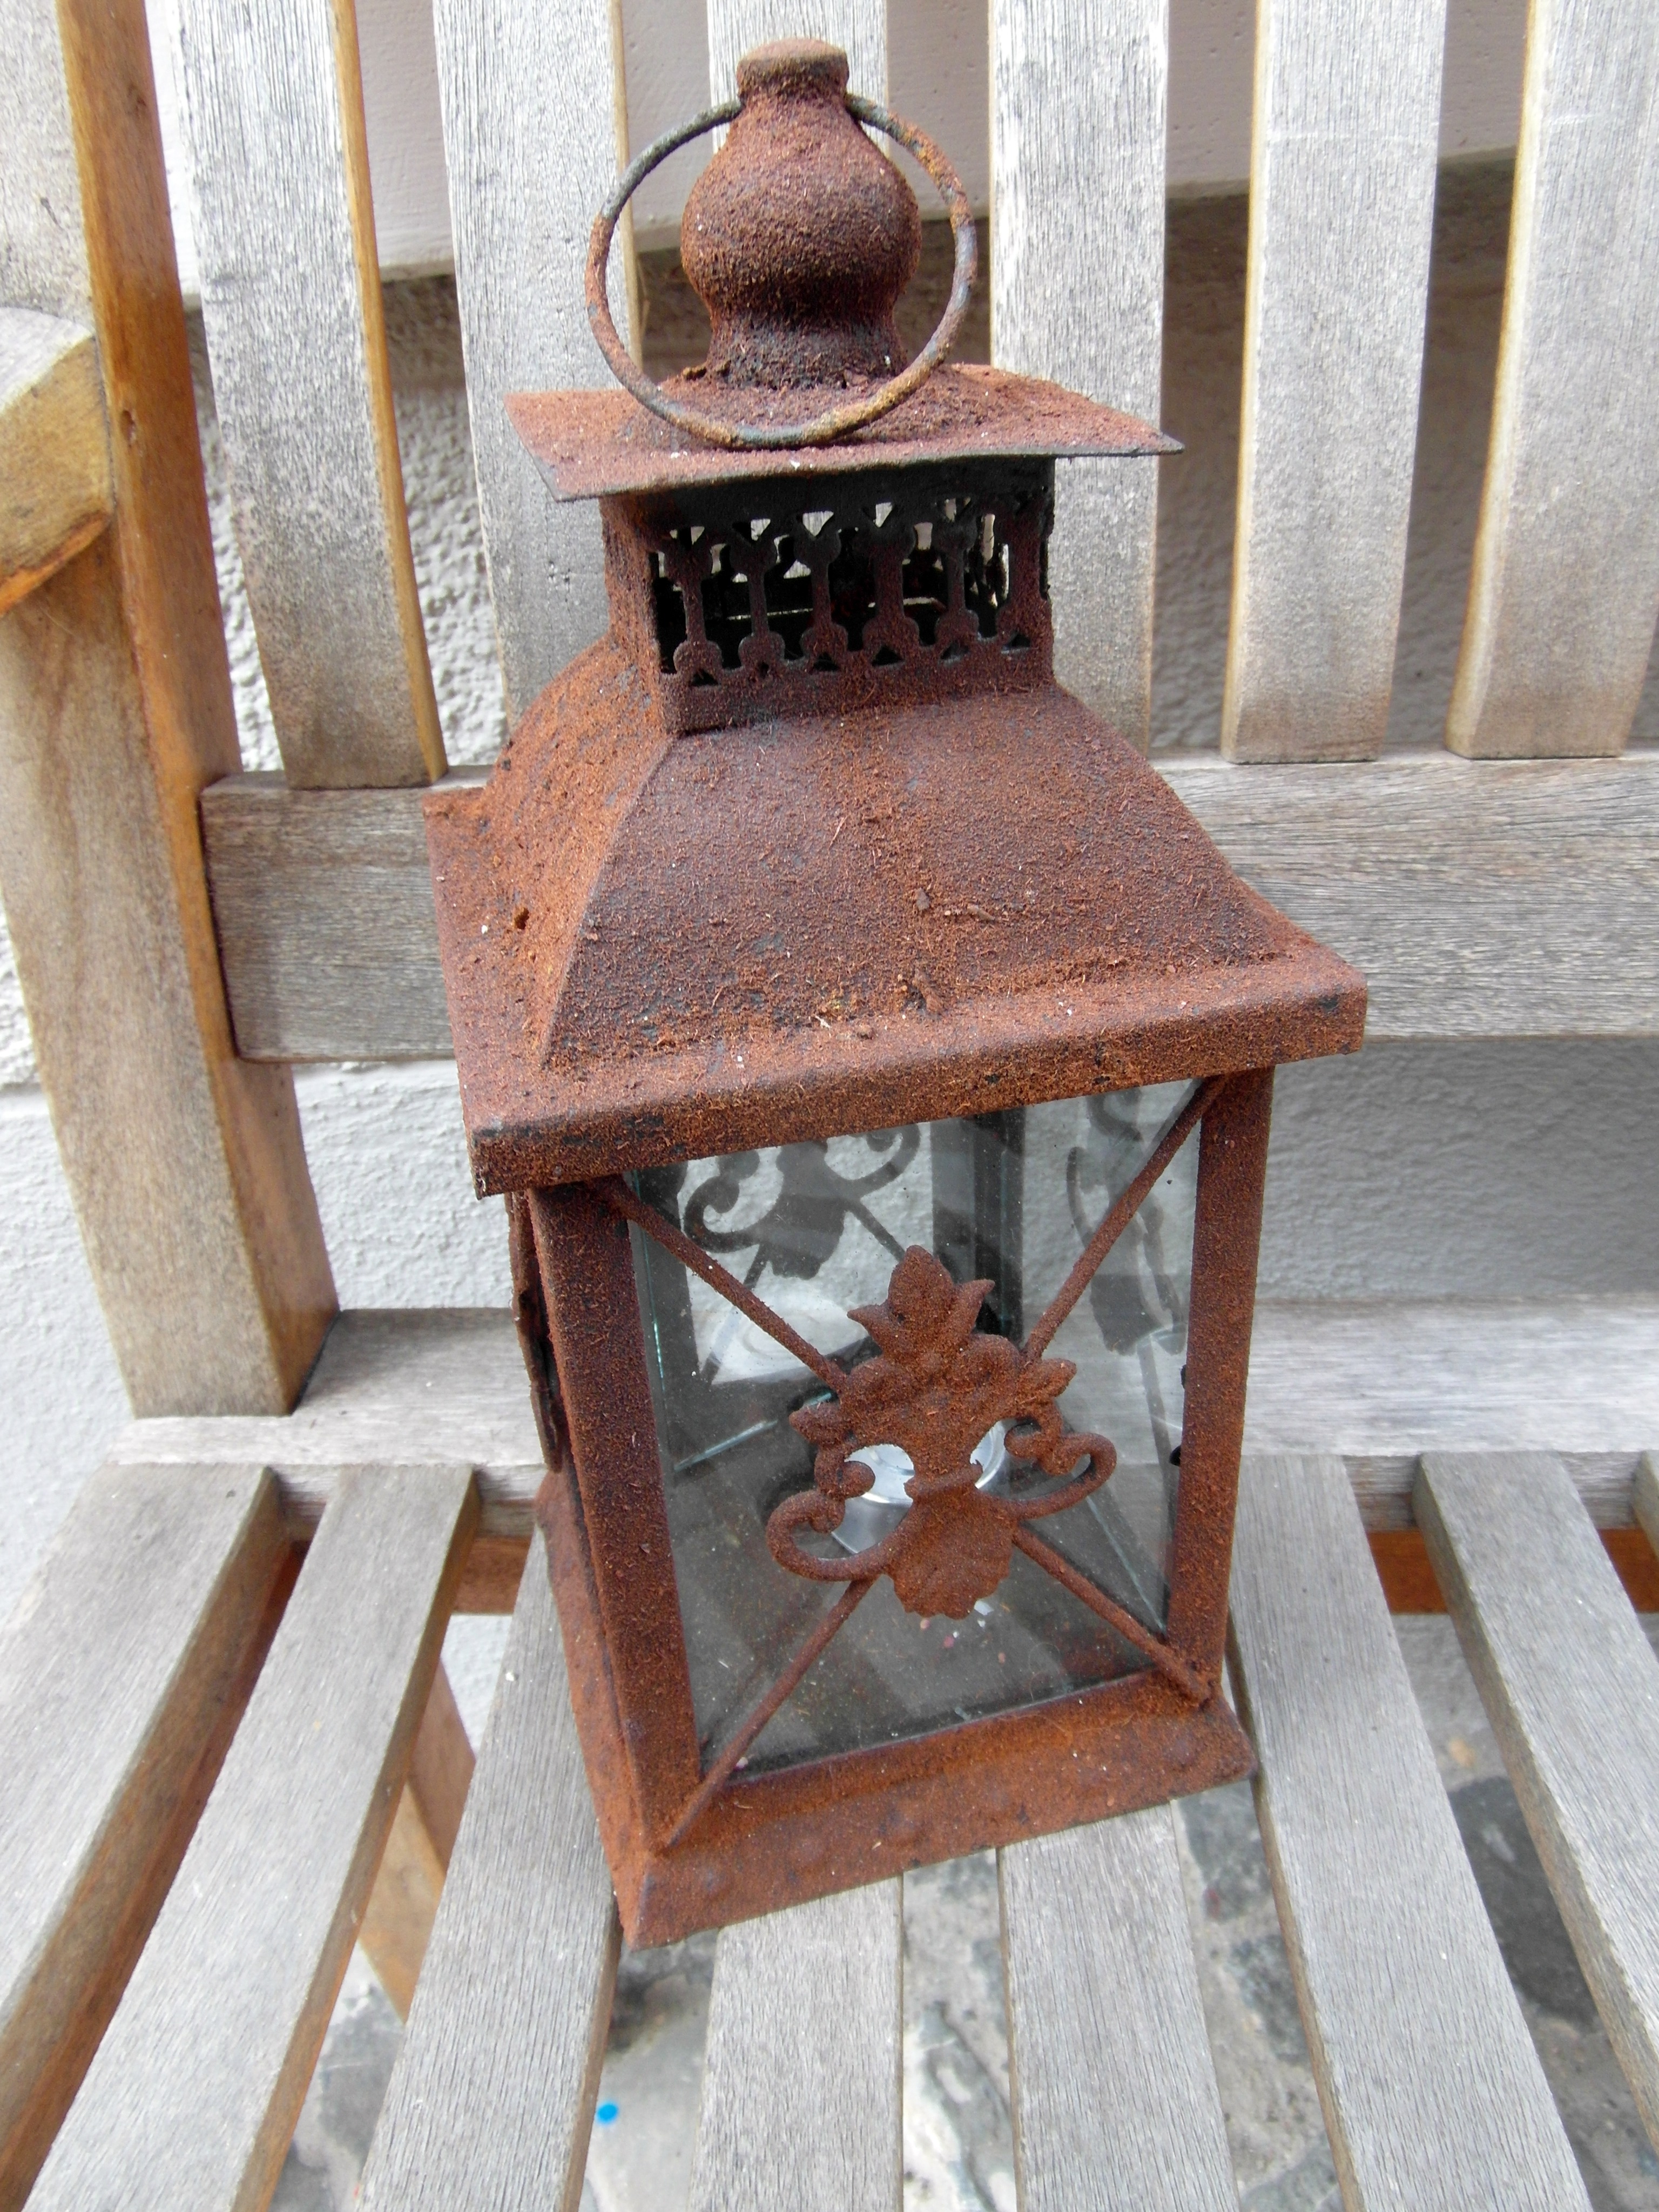
table, wood, antique, chair, evening, decoration, romantic, cozy, lamp, furniture, candle, rusty, iron, decorated, large, windlight, man made object, weatherproof